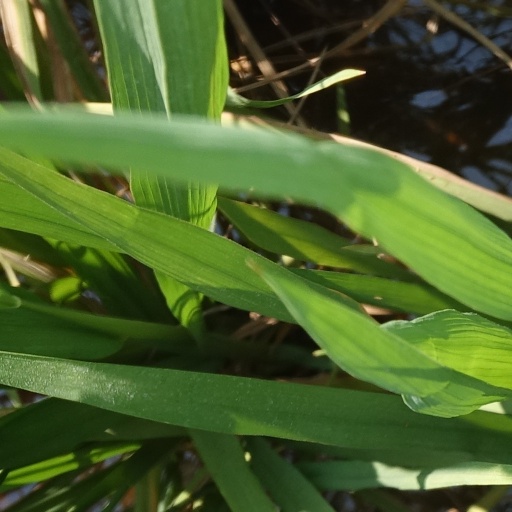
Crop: rice